Operation Crucible

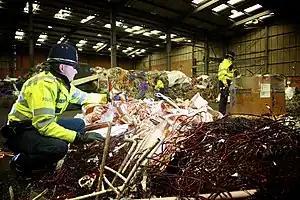
Police officers searching scrap for stolen metal

Operation Crucible is a police-led, multi-agency investigation into the organised theft and unlawful trade of metal in England and Wales.